Sofiane Oumiha

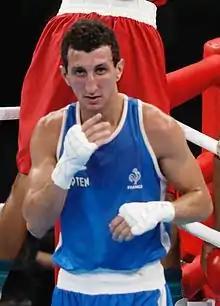
Oumiha at the 2016 Summer Olympics

Sofiane Oumiha (born 23 December 1994) is a French lightweight boxer. He won silver medals at the 2015 European Games and at the 2016 Summer Olympics and at the 2024 Paris Olympics.